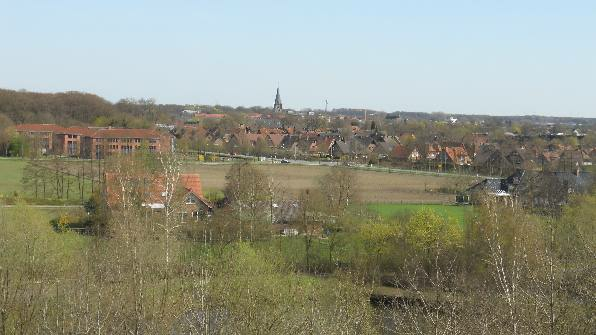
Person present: No